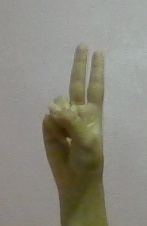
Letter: taa